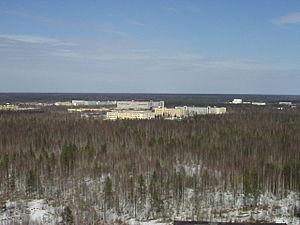
Le cosmodrome de Plesetsk ou parfois Plessetsk est une base de lancement russe situé à 200 km au sud d'Arkhangelsk et à 800 km au nord de Moscou qui constitue le principal centre de lancement des satellites militaires du pays. Le centre est créé en 1957 en tant que base de lancement des missiles balistiques intercontinentaux R-7 Semiorka avant d'accueillir à compter de 1966 des activités spatiales militaires. Des lancements de satellites civils, parfois étrangers y ont désormais lieu mais le centre comporte toujours des missiles balistiques opérationnels en silo. Le cosmodrome dispose de pas de tir dédiés aux lancements des fusées Molnia/Soyouz, Cosmos, Tsyklon, Rokot et on y achève en 2012 la construction d'installations de lancement pour la nouvelle fusée Angara. L'existence de la base a été maintenue secrète jusqu'en 1983 malgré un rythme de lancement très élevé qui s'est fortement ralenti depuis l'éclatement de l'Union soviétique. Plesetsk a été le siège de trois accidents au lancement en 1973, 1980 et 2002 ayant fait des victimes.